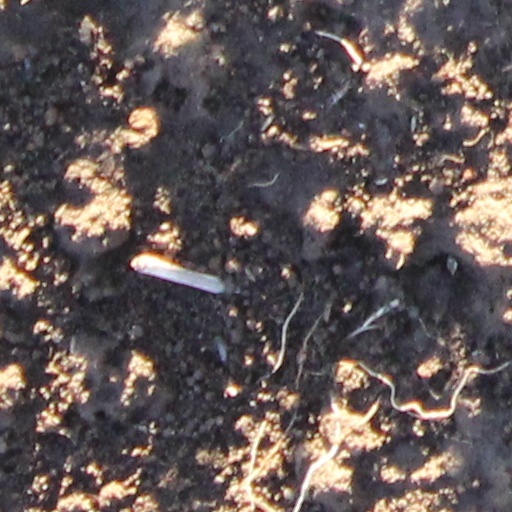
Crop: wheat